Pierre-Étienne Monnot

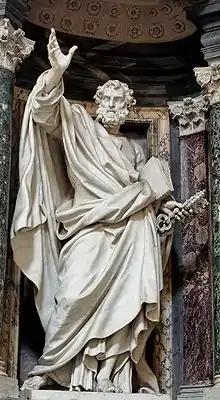
Saint Peter, Basilica of St. John Lateran

Pierre-Étienne Monnot (9 August 1657 – 24 August 1733) was a French sculptor from the Franche-Comté who settled in Rome in 1687 for the rest of his life. He was a distinguished artist working in a late-Baroque idiom for international clients. In Italian sources he is often referred to as Pietro Stefano Monnot, an italianised version of his name.